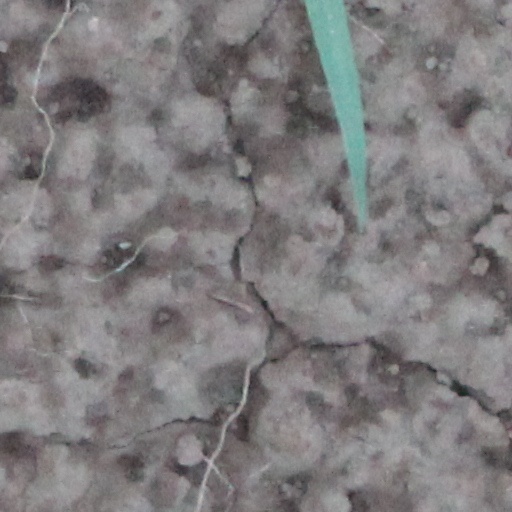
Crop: wheat